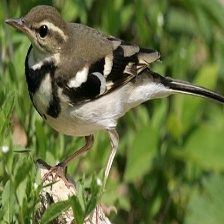
Species: FOREST WAGTAIL
Scientific name: DENDRONANTHUS INDICUS